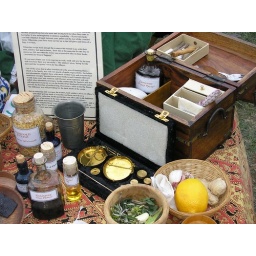
The bottle in the box is Poppy Syrup i.e. Laudanum.